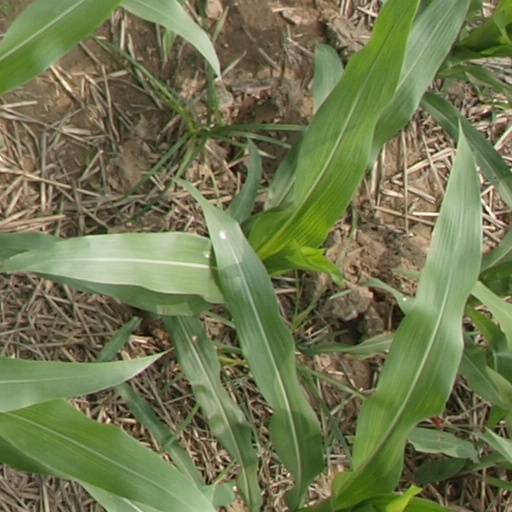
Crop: maize; corn